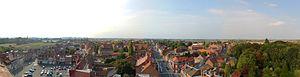
Panorama vue du Beffroi d'Estaires, Nord-Pas-de-Calais, France
Estaires est une commune française située dans le département du Nord, en région Hauts-de-France. Le nom jeté des habitants est les Baudets d'Estaires.